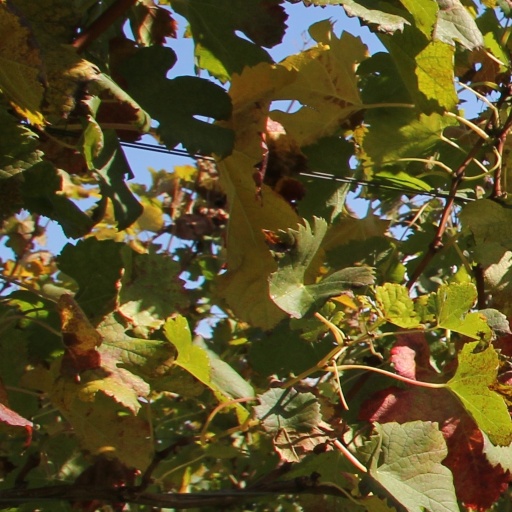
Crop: grape